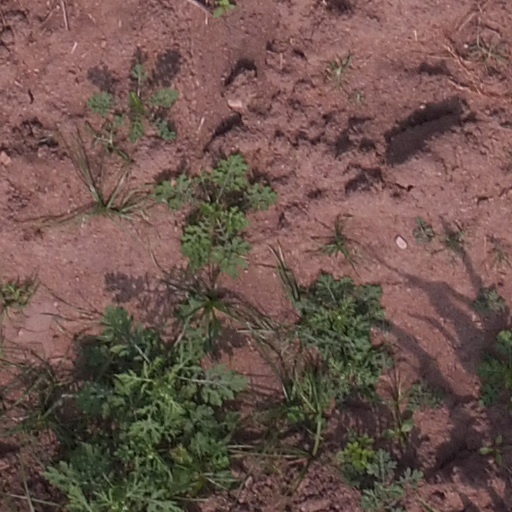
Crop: maize; corn